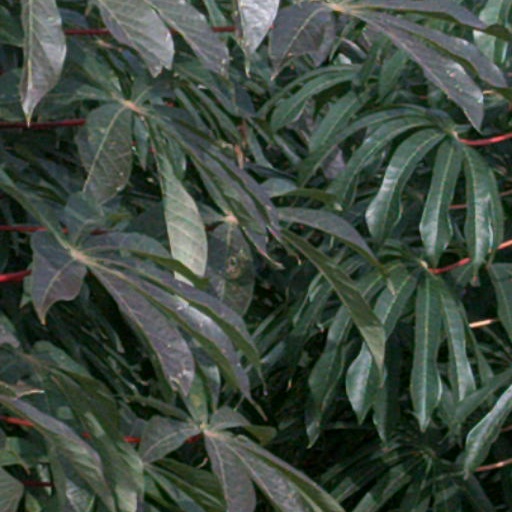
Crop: cassava